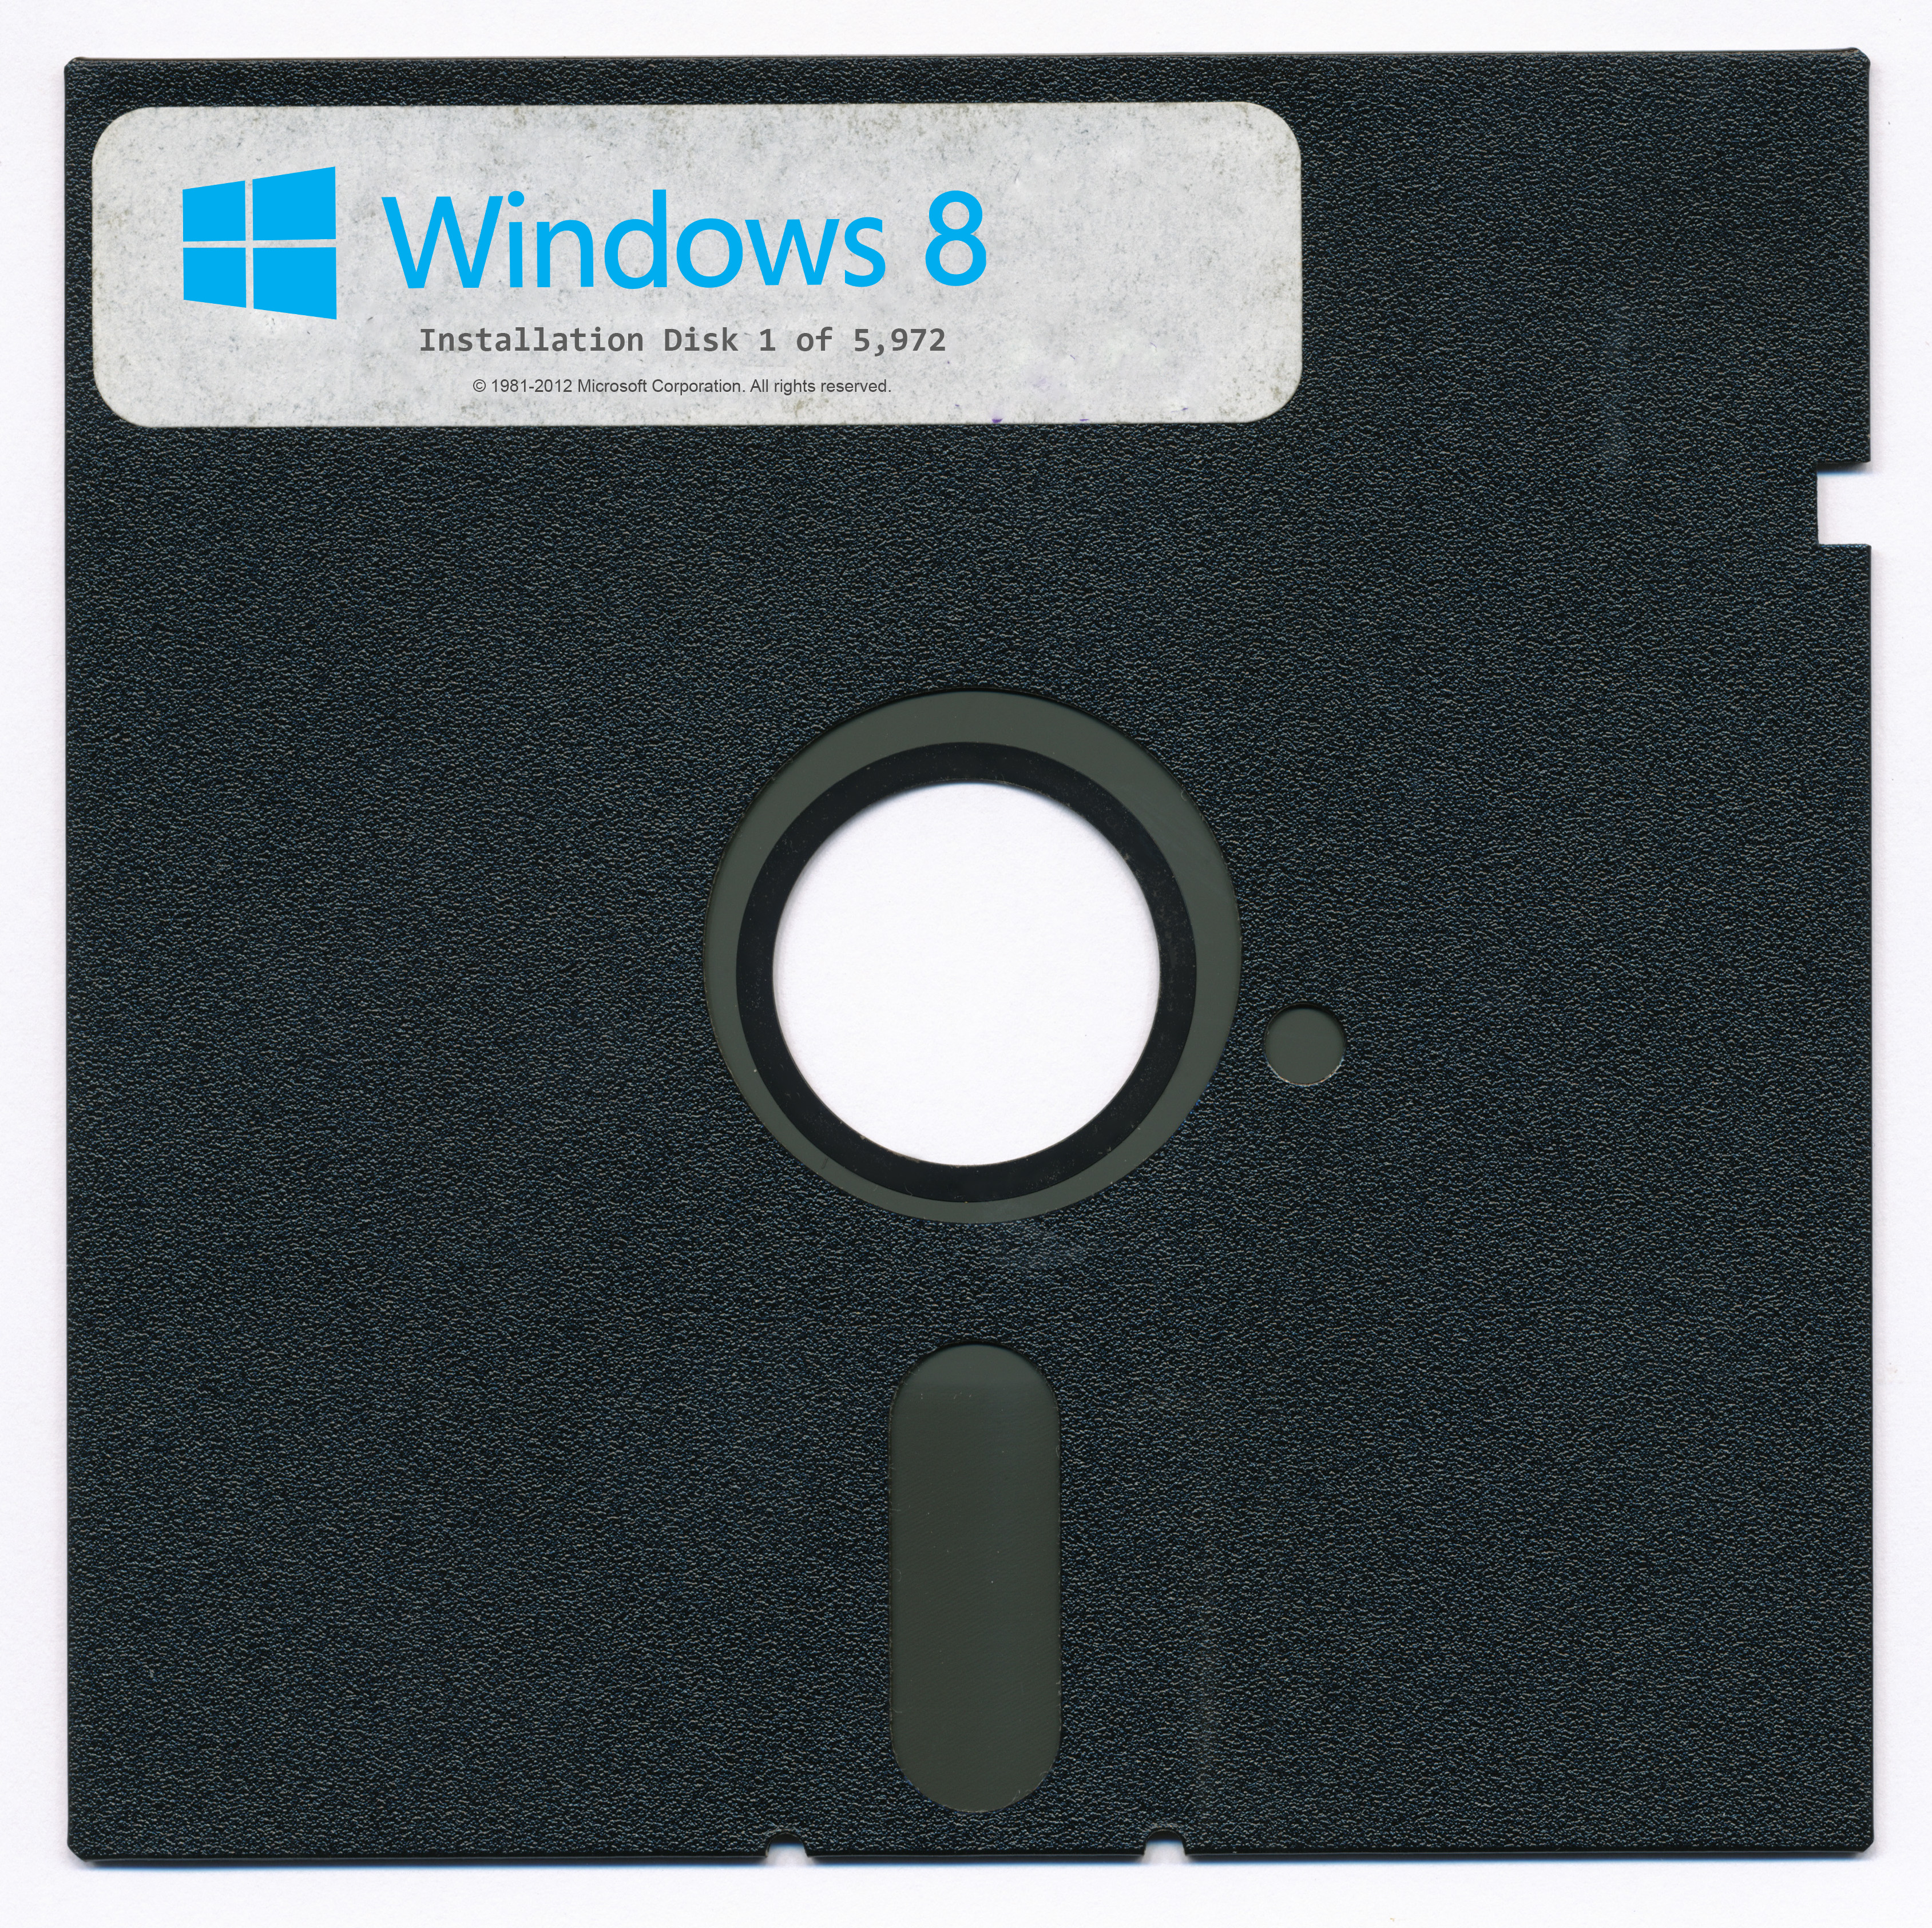
technology, square, storage, software, code, disc, microsoft, os, setup, floppydisk, minifloppy, windows8, 5 inch